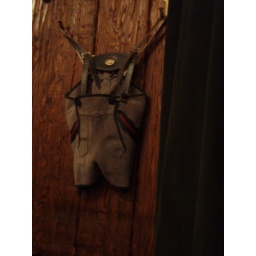
interestingly hanging from the wall near our table @ Mecklenburg Gardens.